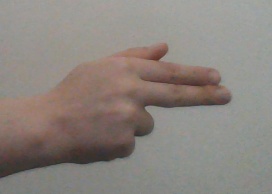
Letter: ghain